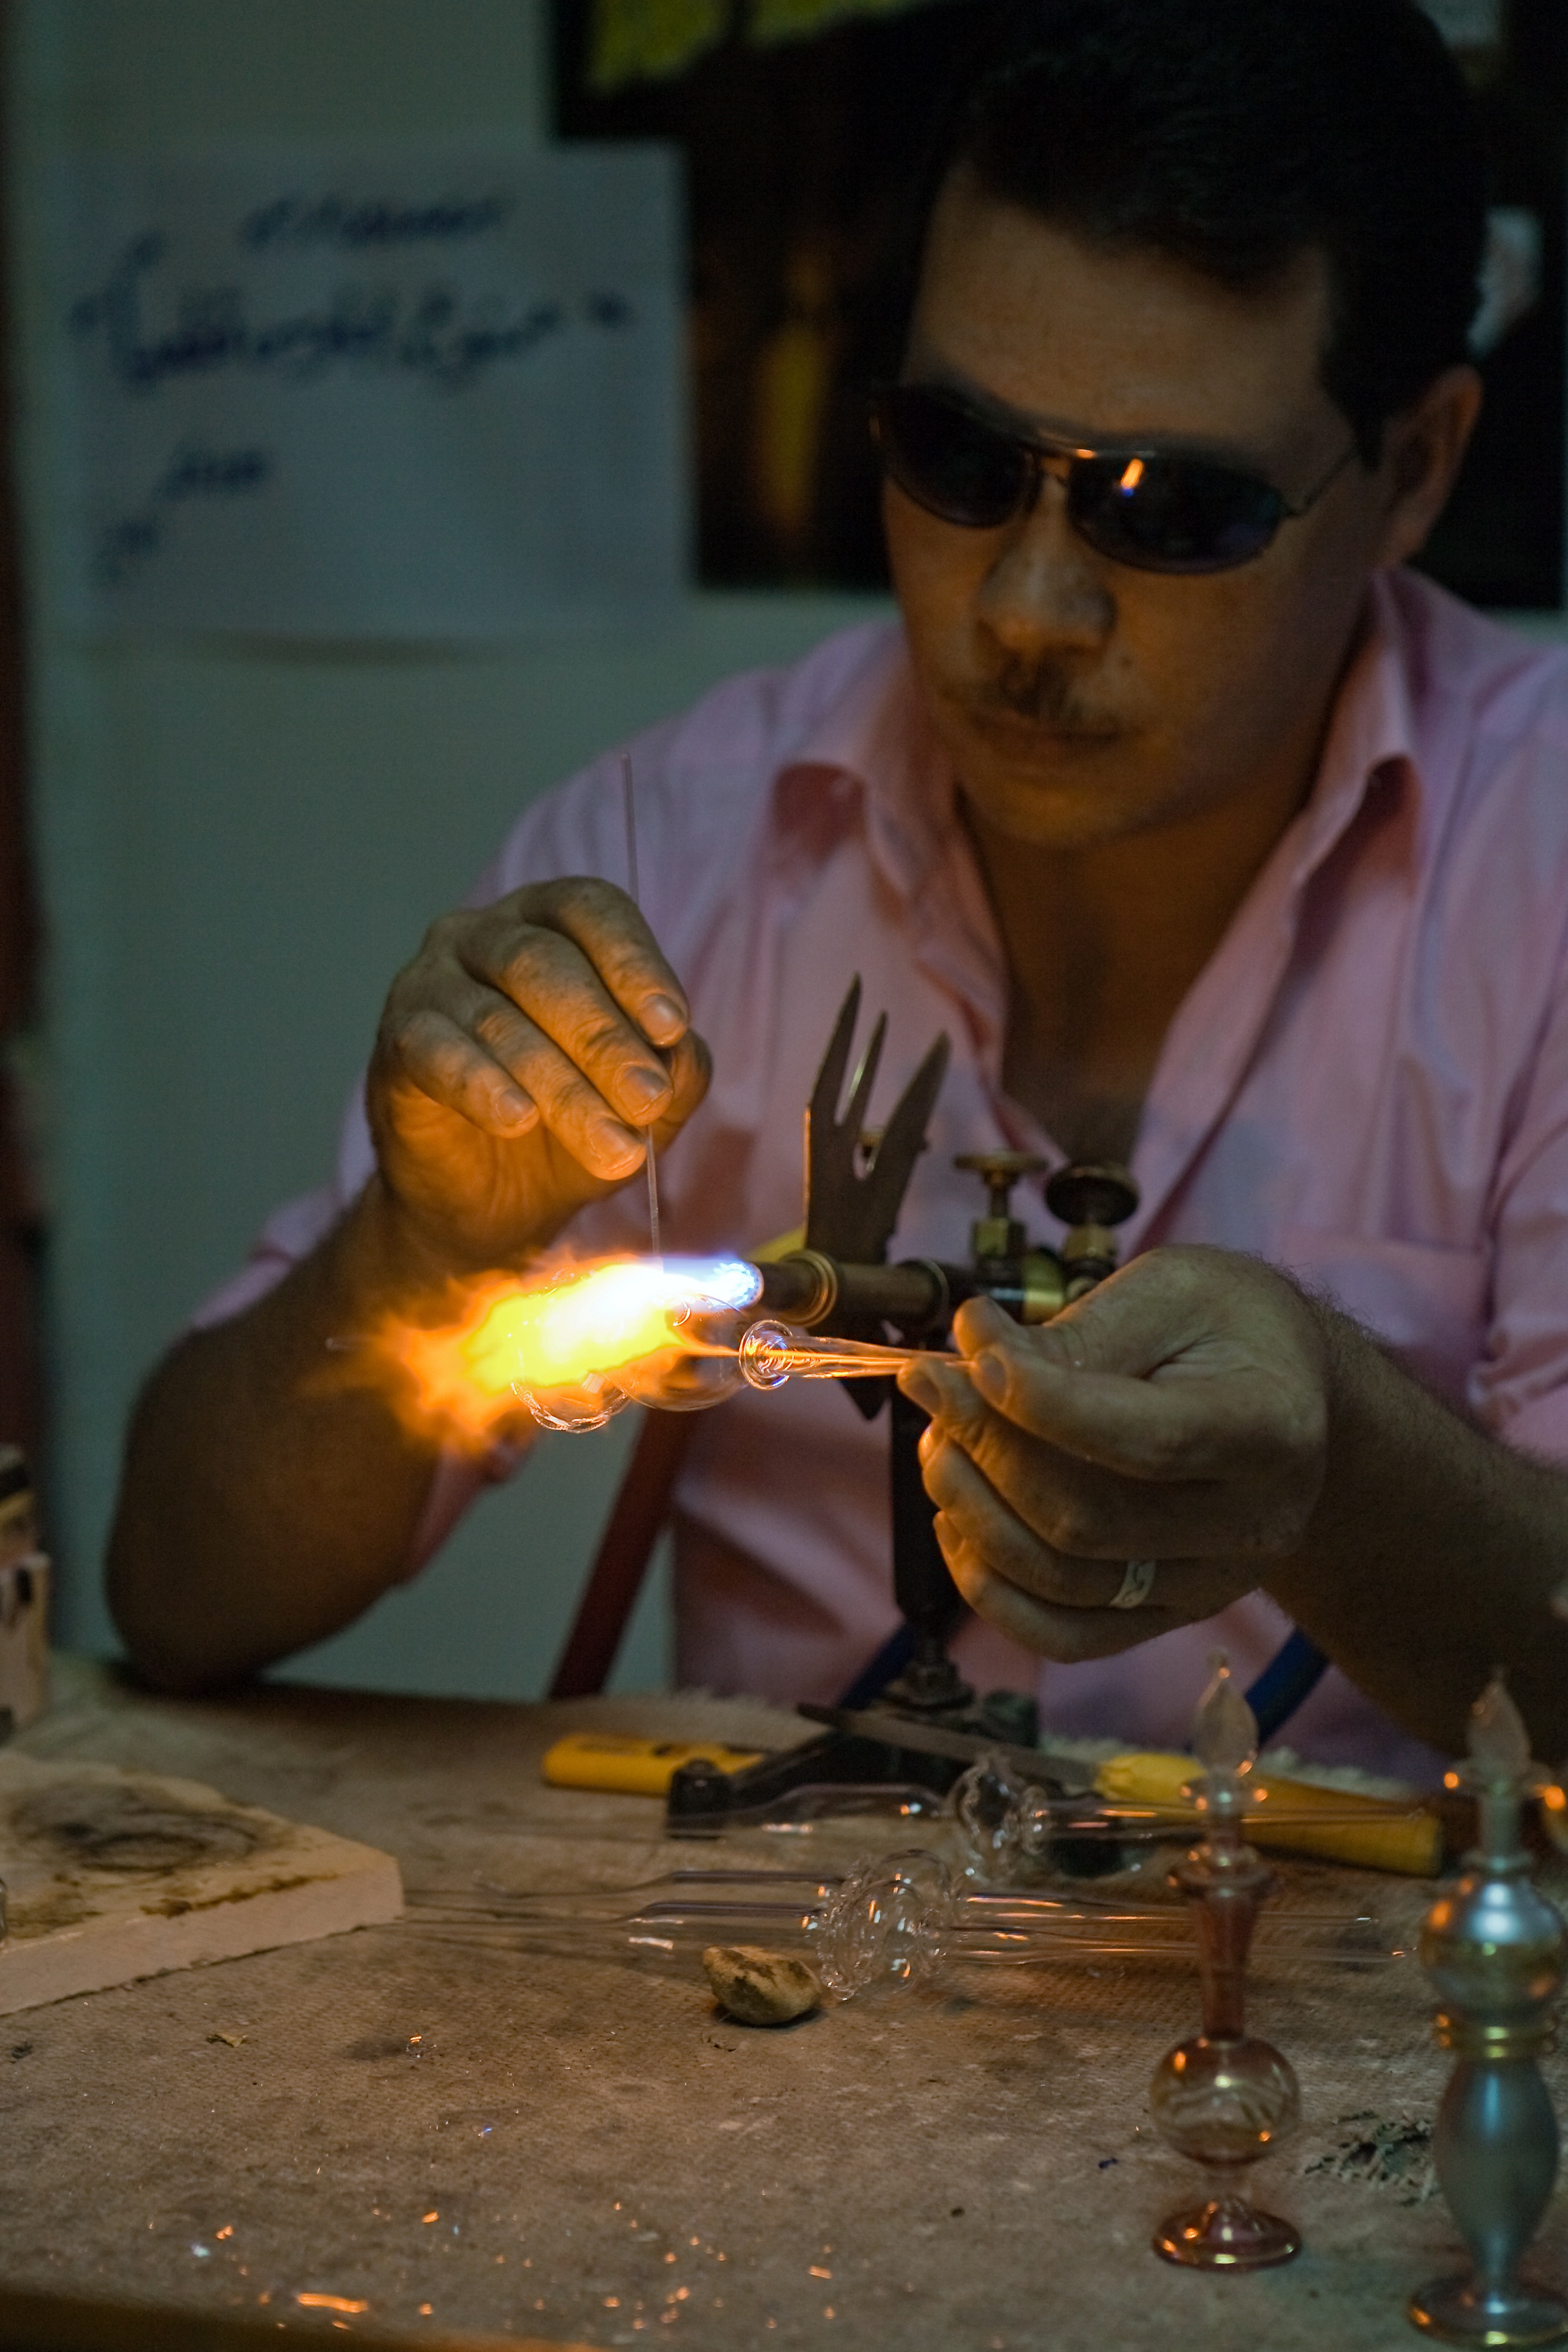
man, glass, color, flame, craft, burning, egyptian, screenshot, fabrication